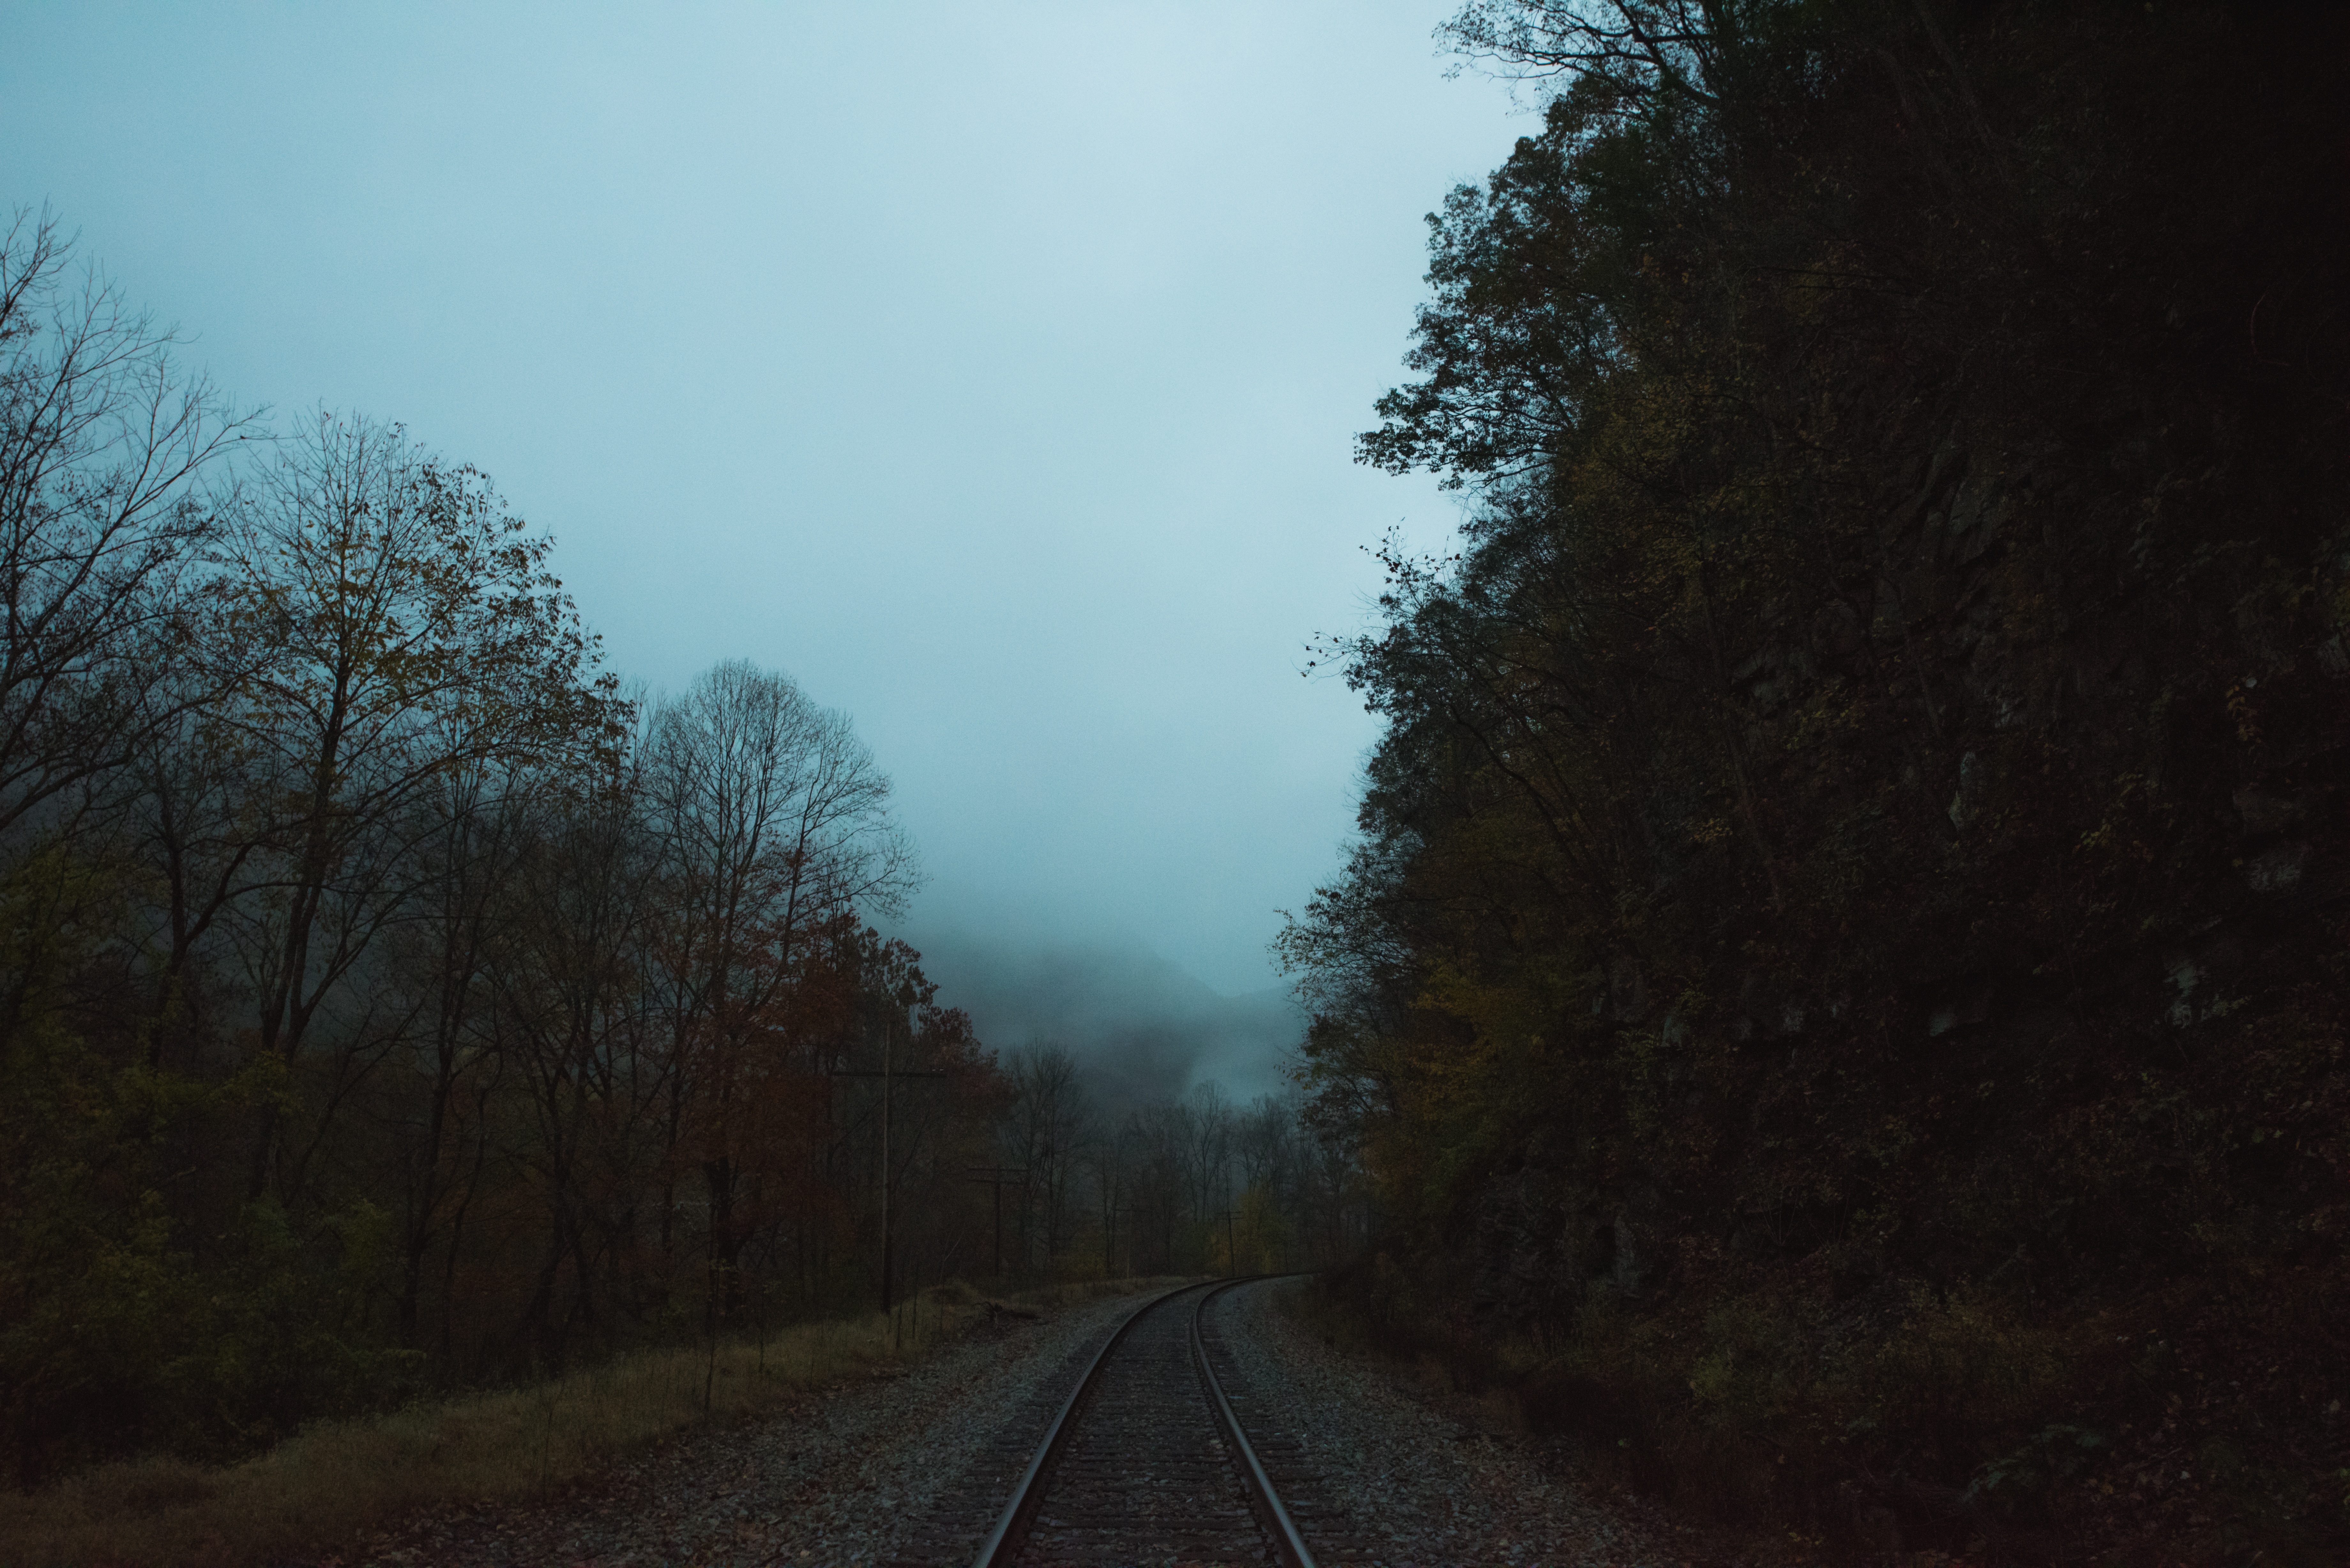
tree, nature, forest, grass, light, cloud, plant, sky, railway, railroad, fog, road, mist, sunlight, morning, leaf, hill, dawn, evening, autumn, weather, darkness, season, trees, infrastructure, woodland, habitat, rural area, natural environment, atmospheric phenomenon, woody plant